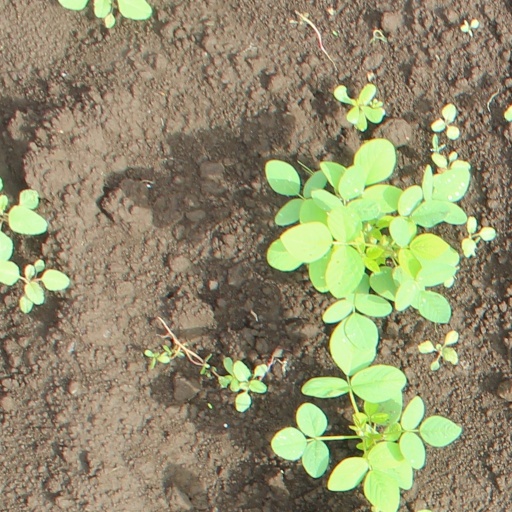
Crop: soybean